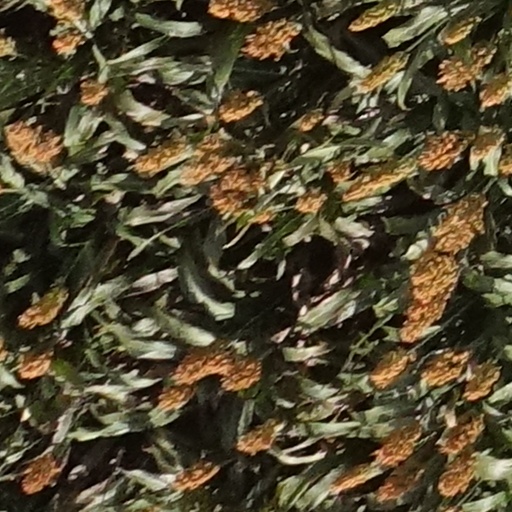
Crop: sorghum